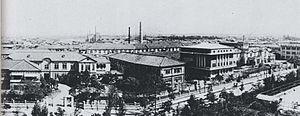
Les universités impériales au Japon était un groupe de neuf universités fondées entre 1886 et 1939, sept au Japon, une dans l'actuelle Corée du Sud, et une dans l'actuelle Taïwan. Elles étaient dirigées par le gouvernement impérial jusqu'à la fin de la Seconde Guerre mondiale.